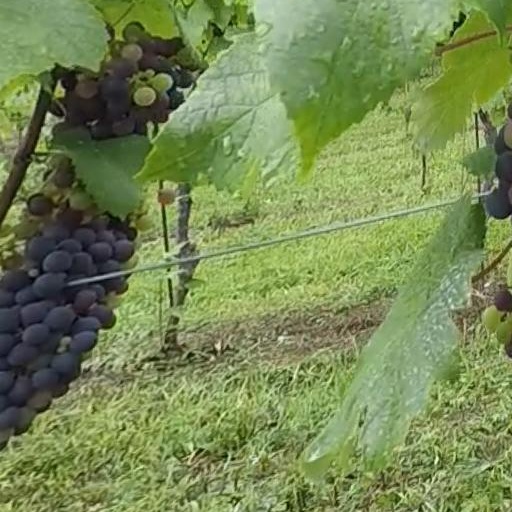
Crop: grape